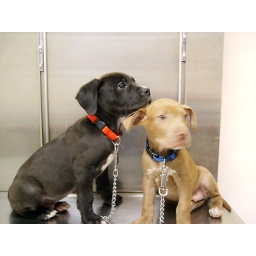
9 week old Pit Bull puppies in for their puppy vaccinations today.